Yad Eliyahu

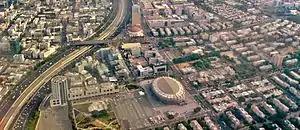
Aerial view of Yad Eliyahu neighborhood

Yad Eliyahu is a neighborhood in east Tel Aviv, Israel.